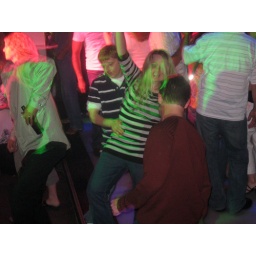
The threesome. We think the person in the back of the girl is also a girl even though it looks like a guy.